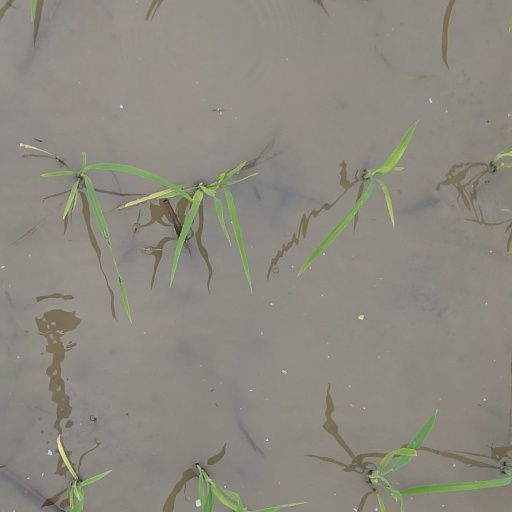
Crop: rice